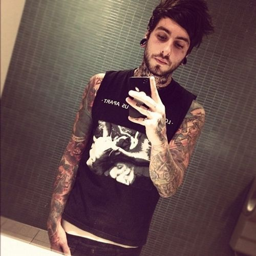
someday i 'll have sleeves like this guy